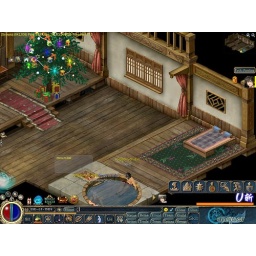
Me and EOTW swimming in my house pole